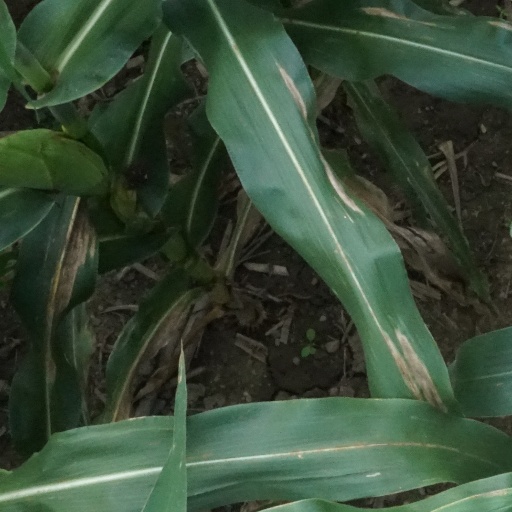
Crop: maize; corn